Mueller report

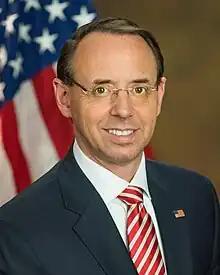
Former Deputy Attorney General Rod Rosenstein

On April 11, 2019, in his first interview since the conclusion of the Special Counsel he appointed, with "The Wall Street Journal", Rosenstein defended Attorney General Barr's handling of the conclusions of the Special Counsel investigation. "He's being as forthcoming as he can, and so this notion that he's trying to mislead people, I think is just completely bizarre", Rosenstein said. Rosenstein also supported Barr's four-page letter by saying: "It would be one thing if you put out a letter and said, 'I'm not going to give you the report.'" What he said is, 'Look, it's going to take a while to process the report. In the meantime, people really want to know what's in it. I'm going to give you the top-line conclusions.' That's all he was trying to do".